List of birds of the Azores

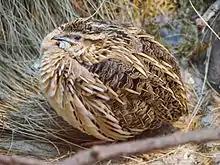
Common quail

The Phasianidae are a family of terrestrial birds which consists of quails, partridges, snowcocks, francolins, spurfowls, tragopans, monals, pheasants, peafowls and jungle fowls. In general, they are plump (although they vary in size) and have broad, relatively short wings.